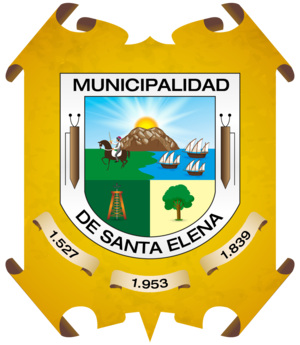
Santa Elena est une ville d'Équateur, capitale de la province de Santa Elena. Elle est située dans la péninsule de Santa Elena, à 107 km à l'ouest de Guayaquil. Sa population était estimée à 39 681 habitants en 2010.